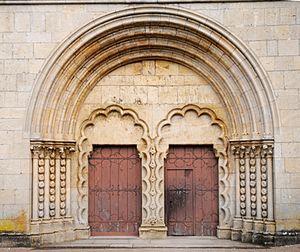
La chapelle des Carmes de Rennes est l'ancienne chapelle du couvent des Carmes déchaussés de Rennes, commune de Rennes, en Ille-et-Vilaine, devenue aujourd'hui église évangélique du Thabor.